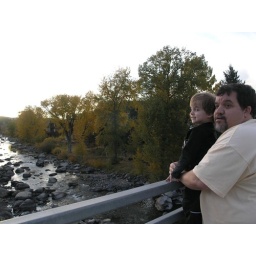
It was not as gloomy as the shots look, the sunset was quite pretty......emerson had a blast throwing rocks in the truckee river